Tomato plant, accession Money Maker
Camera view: vertical (180 deg); turntable rotation: 330 degrees
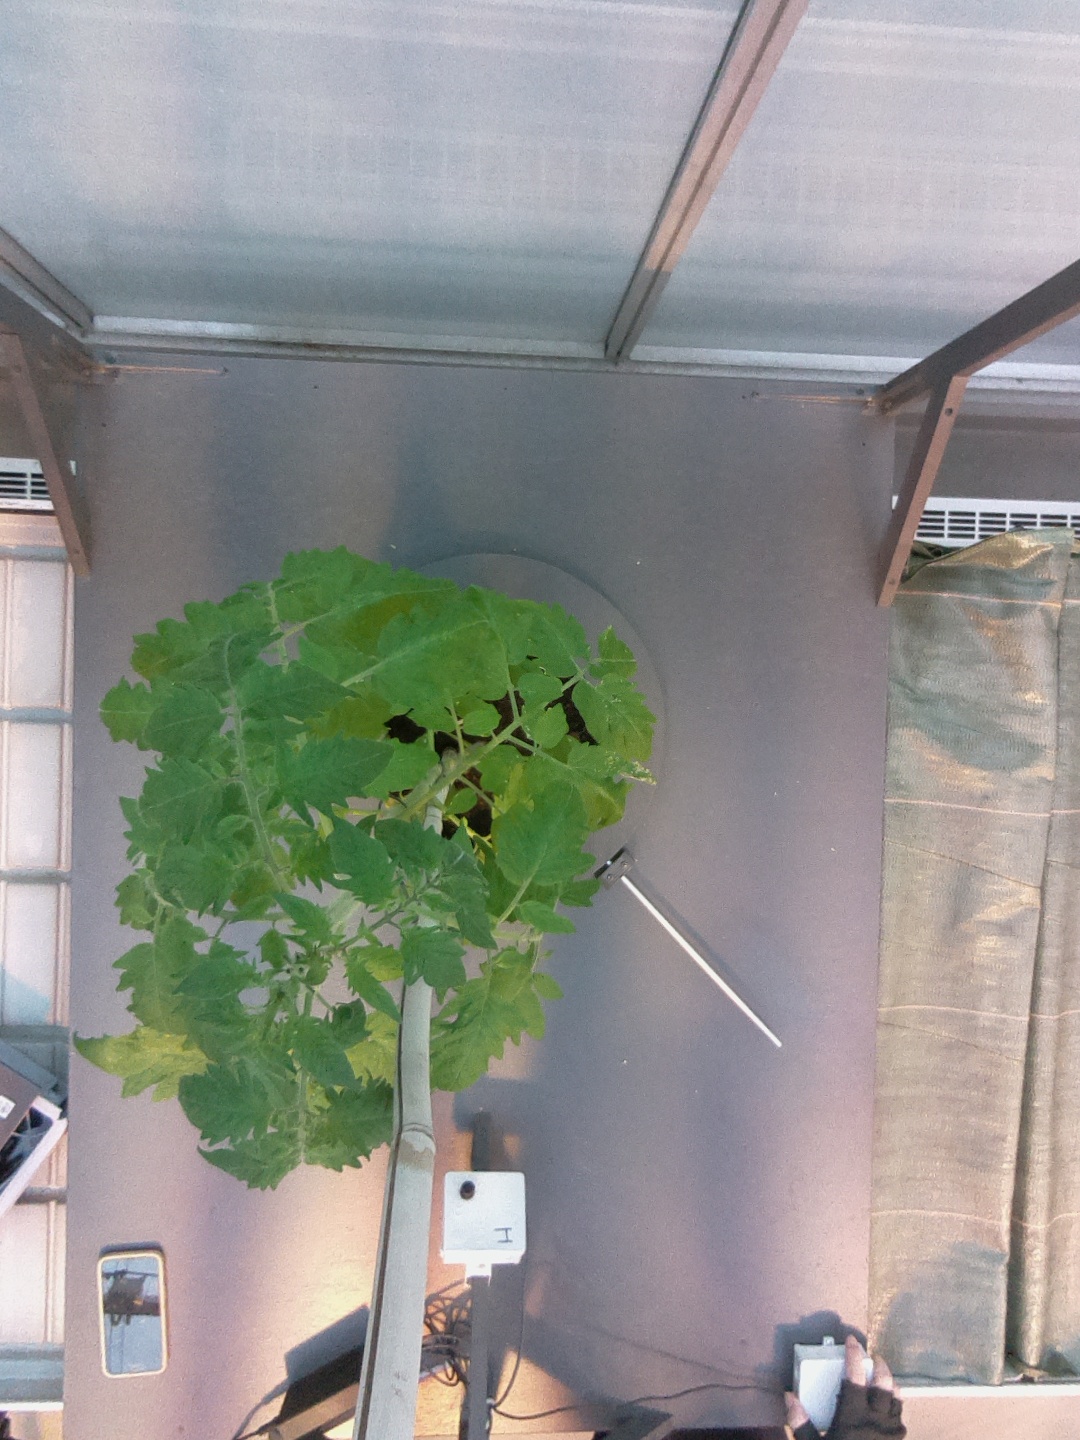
BBCH growth stage 60: First flowers open